Andy Caddick

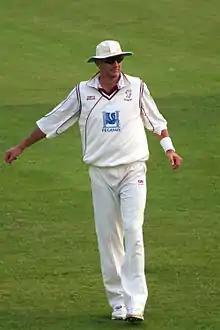
Caddick in 2007

Andrew Richard Caddick (born 21 November 1968) is a former cricketer who played for England as a fast bowler in Tests and ODIs. At 6 ft 5in, Caddick was a successful bowler for England for a decade, taking 13 five-wicket hauls in Test matches. He spent his entire English domestic first-class cricket career at Somerset County Cricket Club, and then played one Minor Counties match for Wiltshire in 2009.